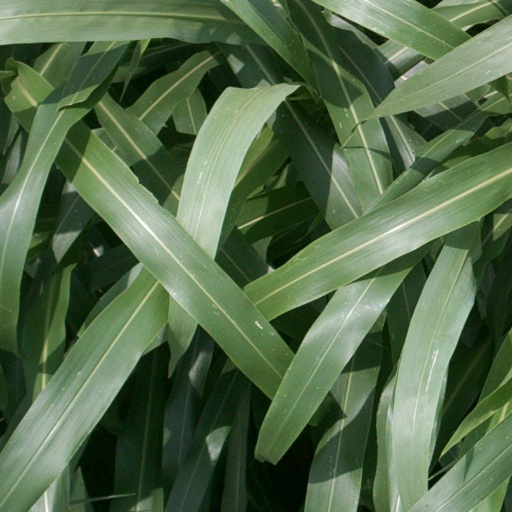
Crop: sorghum